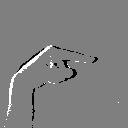
ASL letter: g